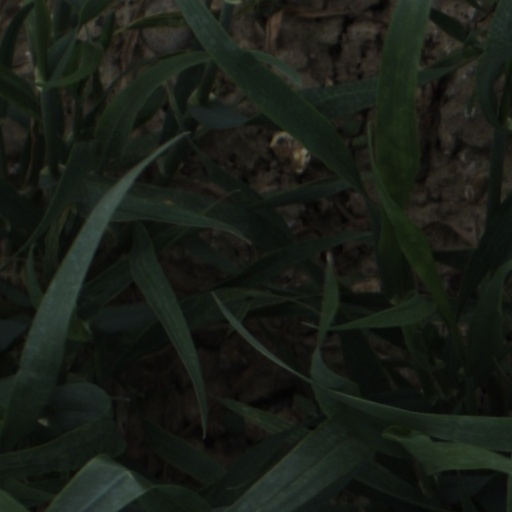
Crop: wheat